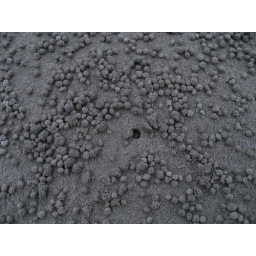
Crabs roll sand into little balls in order to tunnel through it